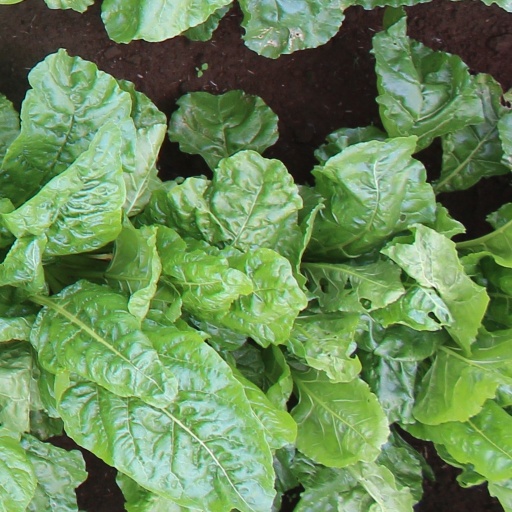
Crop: sugar beet